Andreasstift

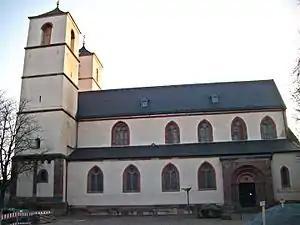
The former Andreaskirche.

The Andreasstift was a building complex in Worms, Germany, now housing Worms City Museum. It is located near Worms Cathedral and the Magnuskirche.